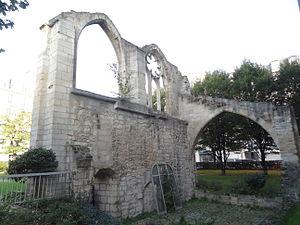
Paris 13e arrondissement - Jardin de l'hôpital Broca - ruines du couvent des Cordelières
Le couvent des Cordelières est un couvent fondé en 1270, par Gallien de Poix dans le faubourg Saint-Marcel aux portes de Paris à la demande de Marguerite de Provence, désormais disparu.